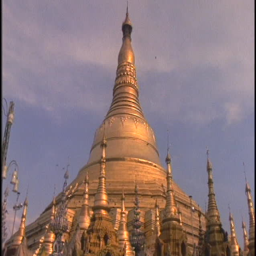
birds fly around a temple .